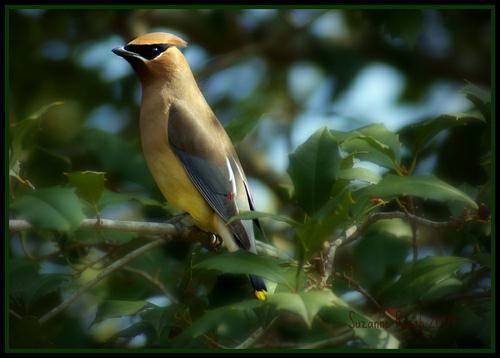
A photo of a cedar waxwing